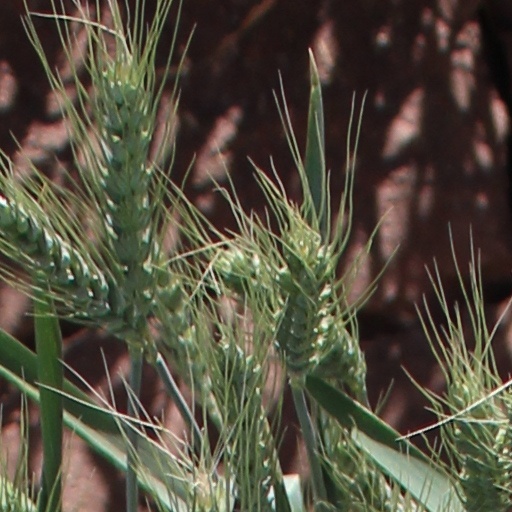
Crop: wheat